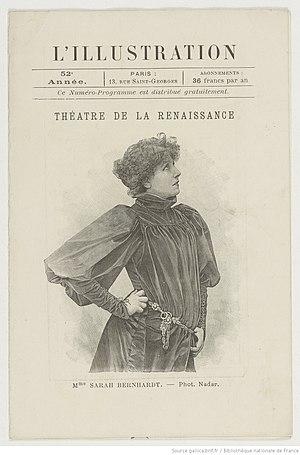
Fédora est un drame en quatre actes de Victorien Sardou représenté pour la première fois au théâtre du Vaudeville à Paris le 12 décembre 1882, Sarah Bernhardt jouant le rôle-titre.